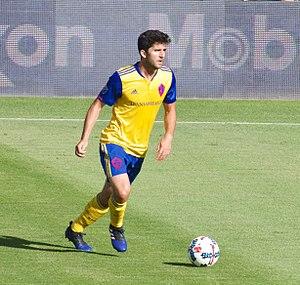
Eric Miller est un joueur américain de soccer né le 15 janvier 1993 à Jacksonville en Floride. Il évolue au poste d'arrière droit au Nashville SC en MLS.